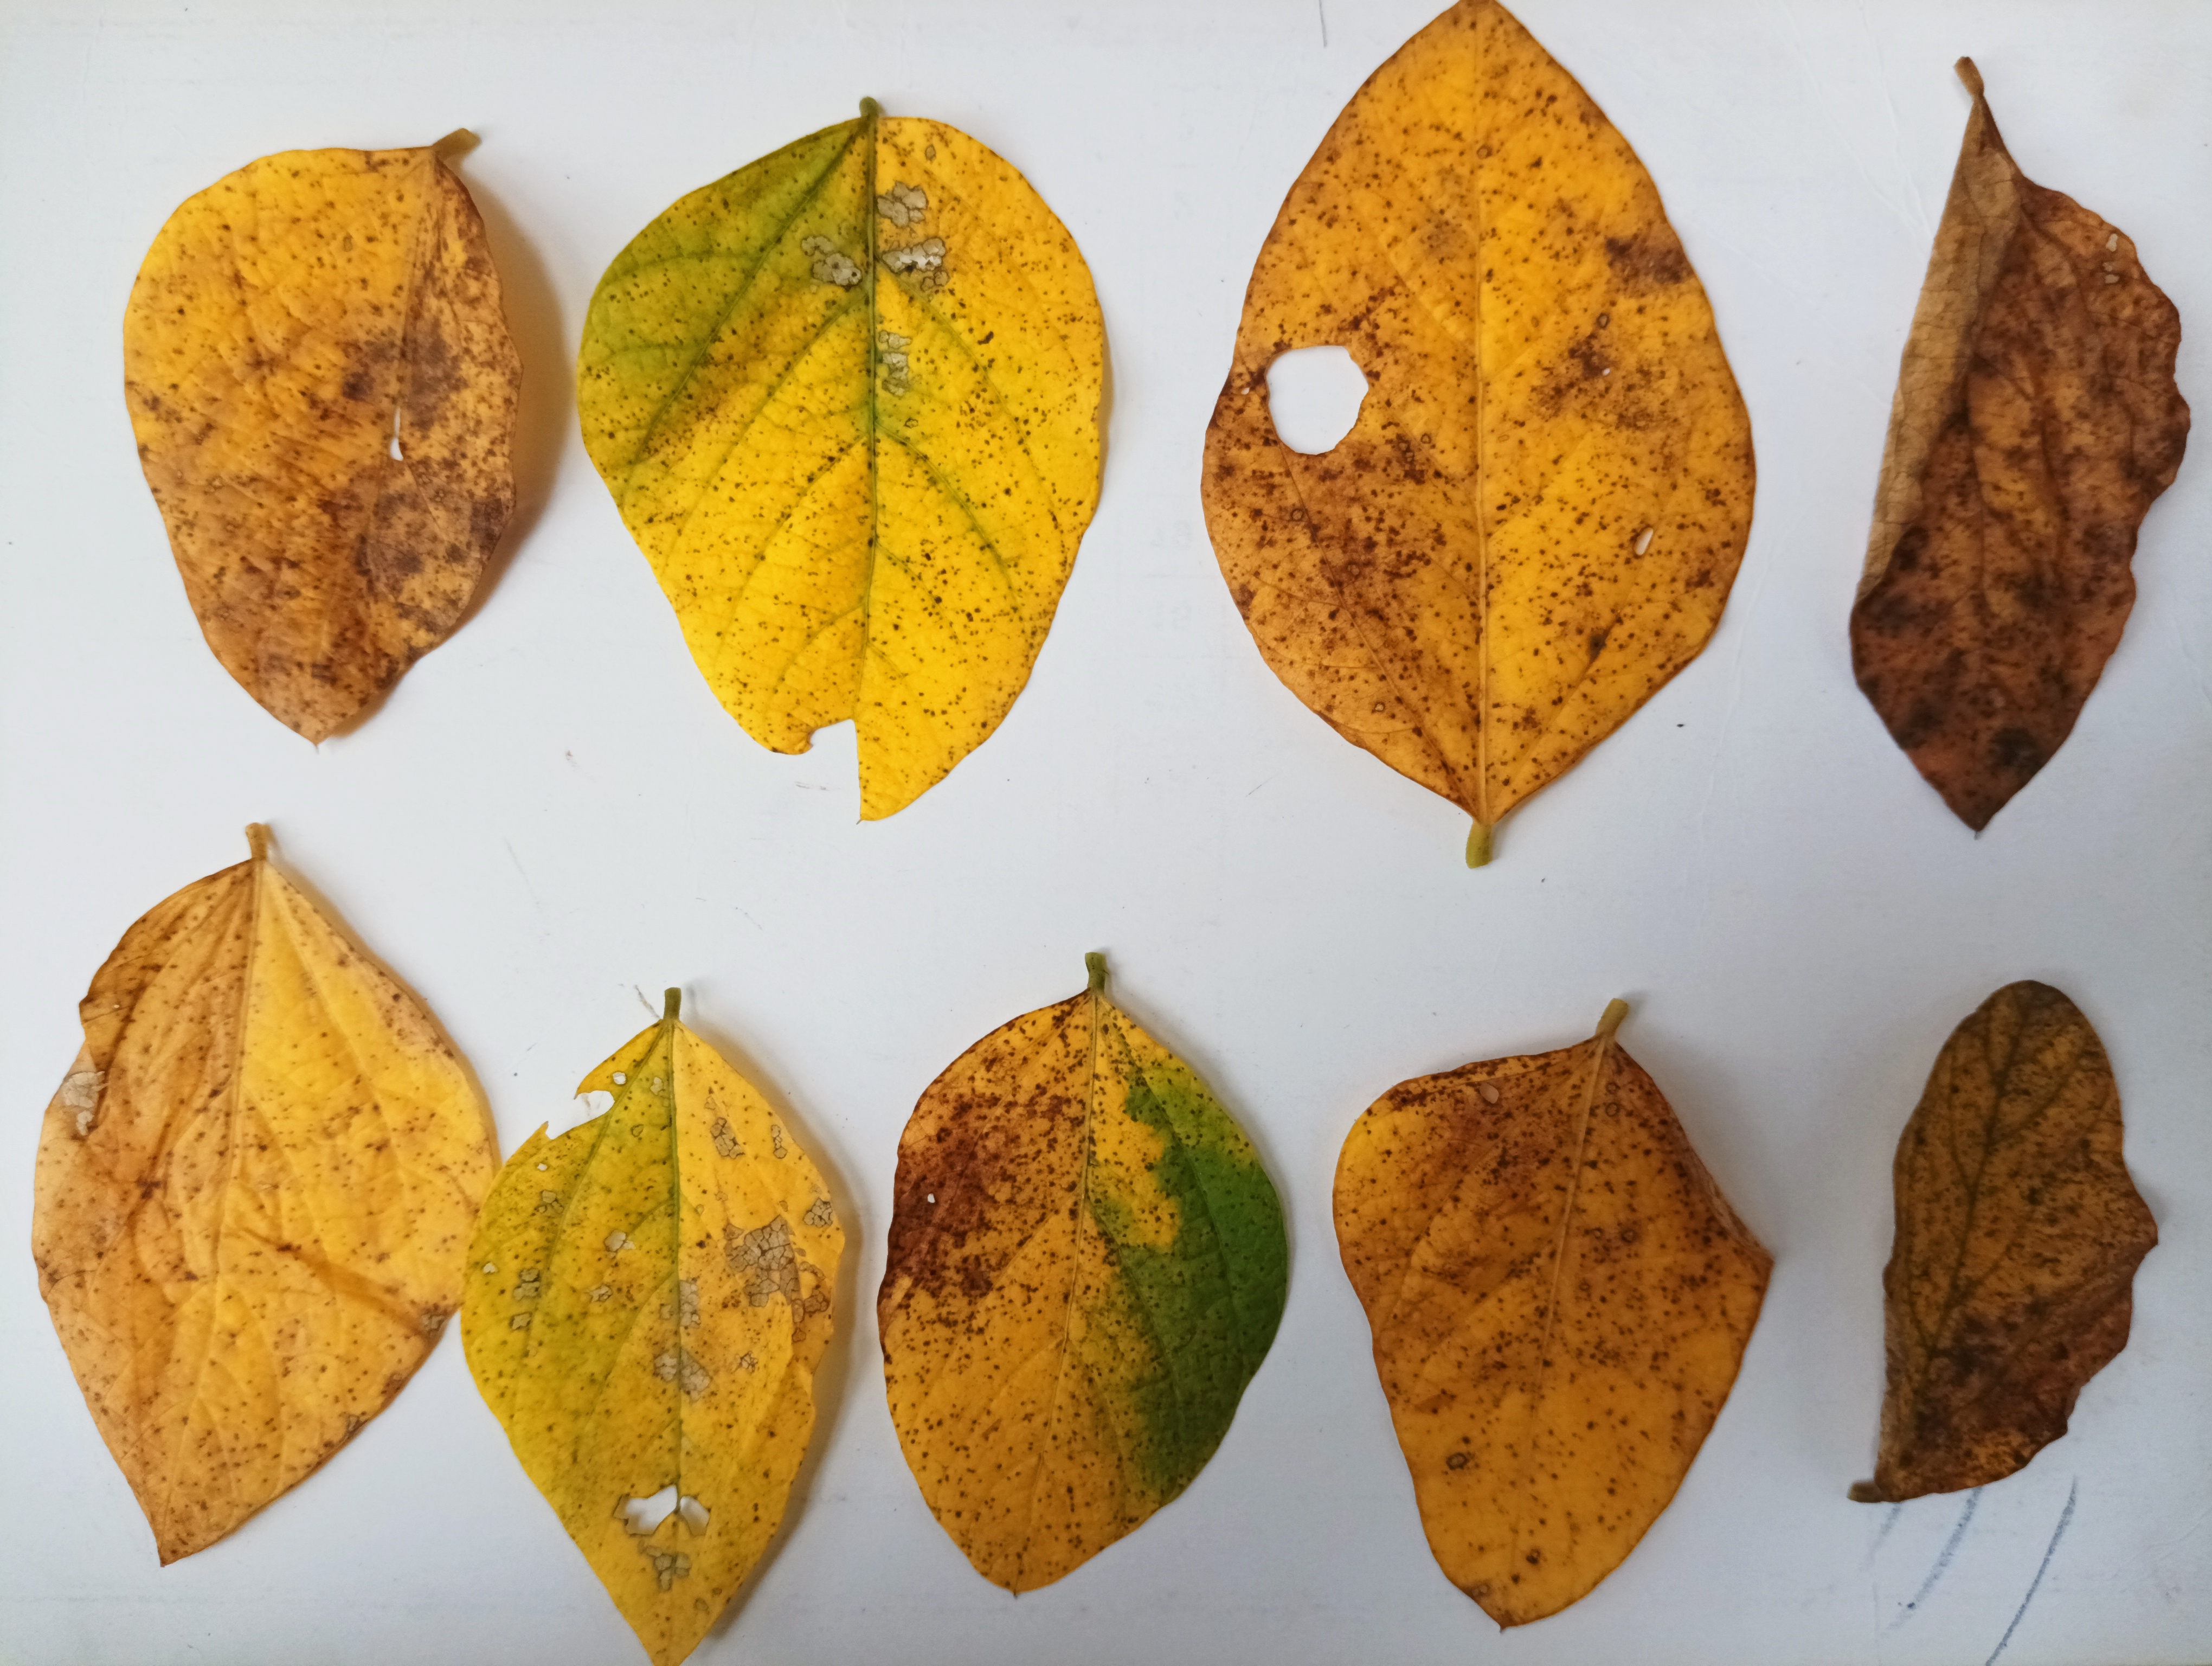
Label: Septoria_Brown_Spot